Ian Berry (artist)

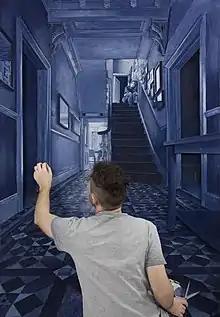
Berry working on Behind Closed Doors

Berry's 2016 London solo show was a success. The gallery had said "it's easy to get carried away with the novelty of the medium and forget that, first and foremost, Ian Berry is an artist with something to say. Well, in this two-part show he is speaking loud and clear." Art Critic Tabish Khan wrote it was a top 5 London Exhibition for Fad magazine 'What Berry can do with denim is astonishing. He creates multi-layered paintings, his attention to detail is superb and this exhibition is an impressive feat'.